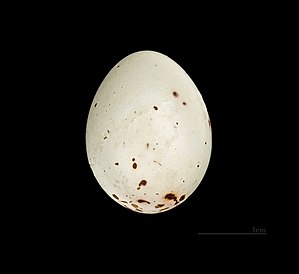
Blå bogfinke / Beskrivelse
Fringilla teydea teydea
Blå bogfinke er en fugl i finkefamilien der findes udelukkende på De Kanariske øer. Der er dyret symbol på øen Tenerife.